List of squares in Dushanbe

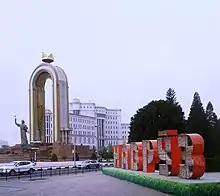
A celebratory Nowruz sign on Dousti Square.

This following is a list of central squares in Dushanbe, the capital of Tajikistan.